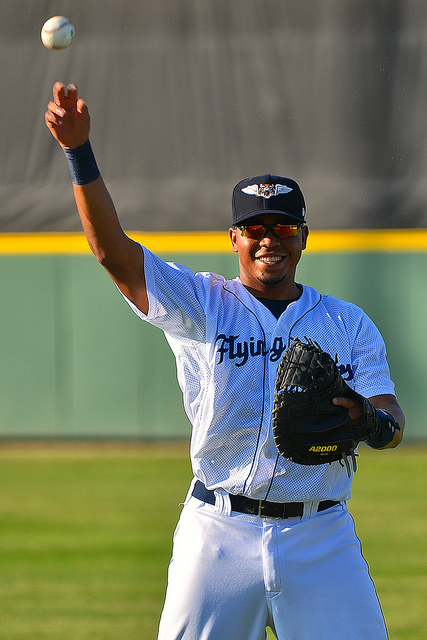
người đàn ông áo trắng đang chơi bóng chày trên sân